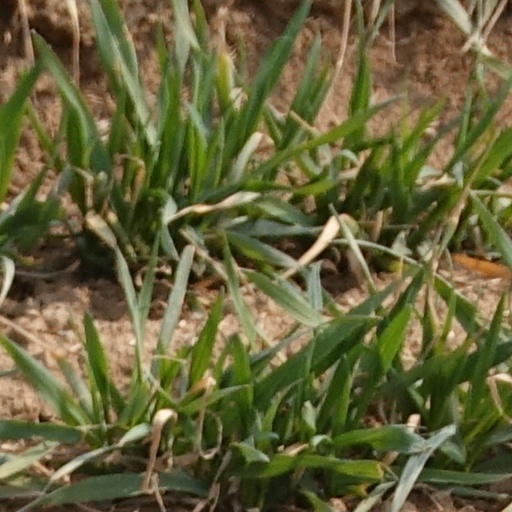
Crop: wheat